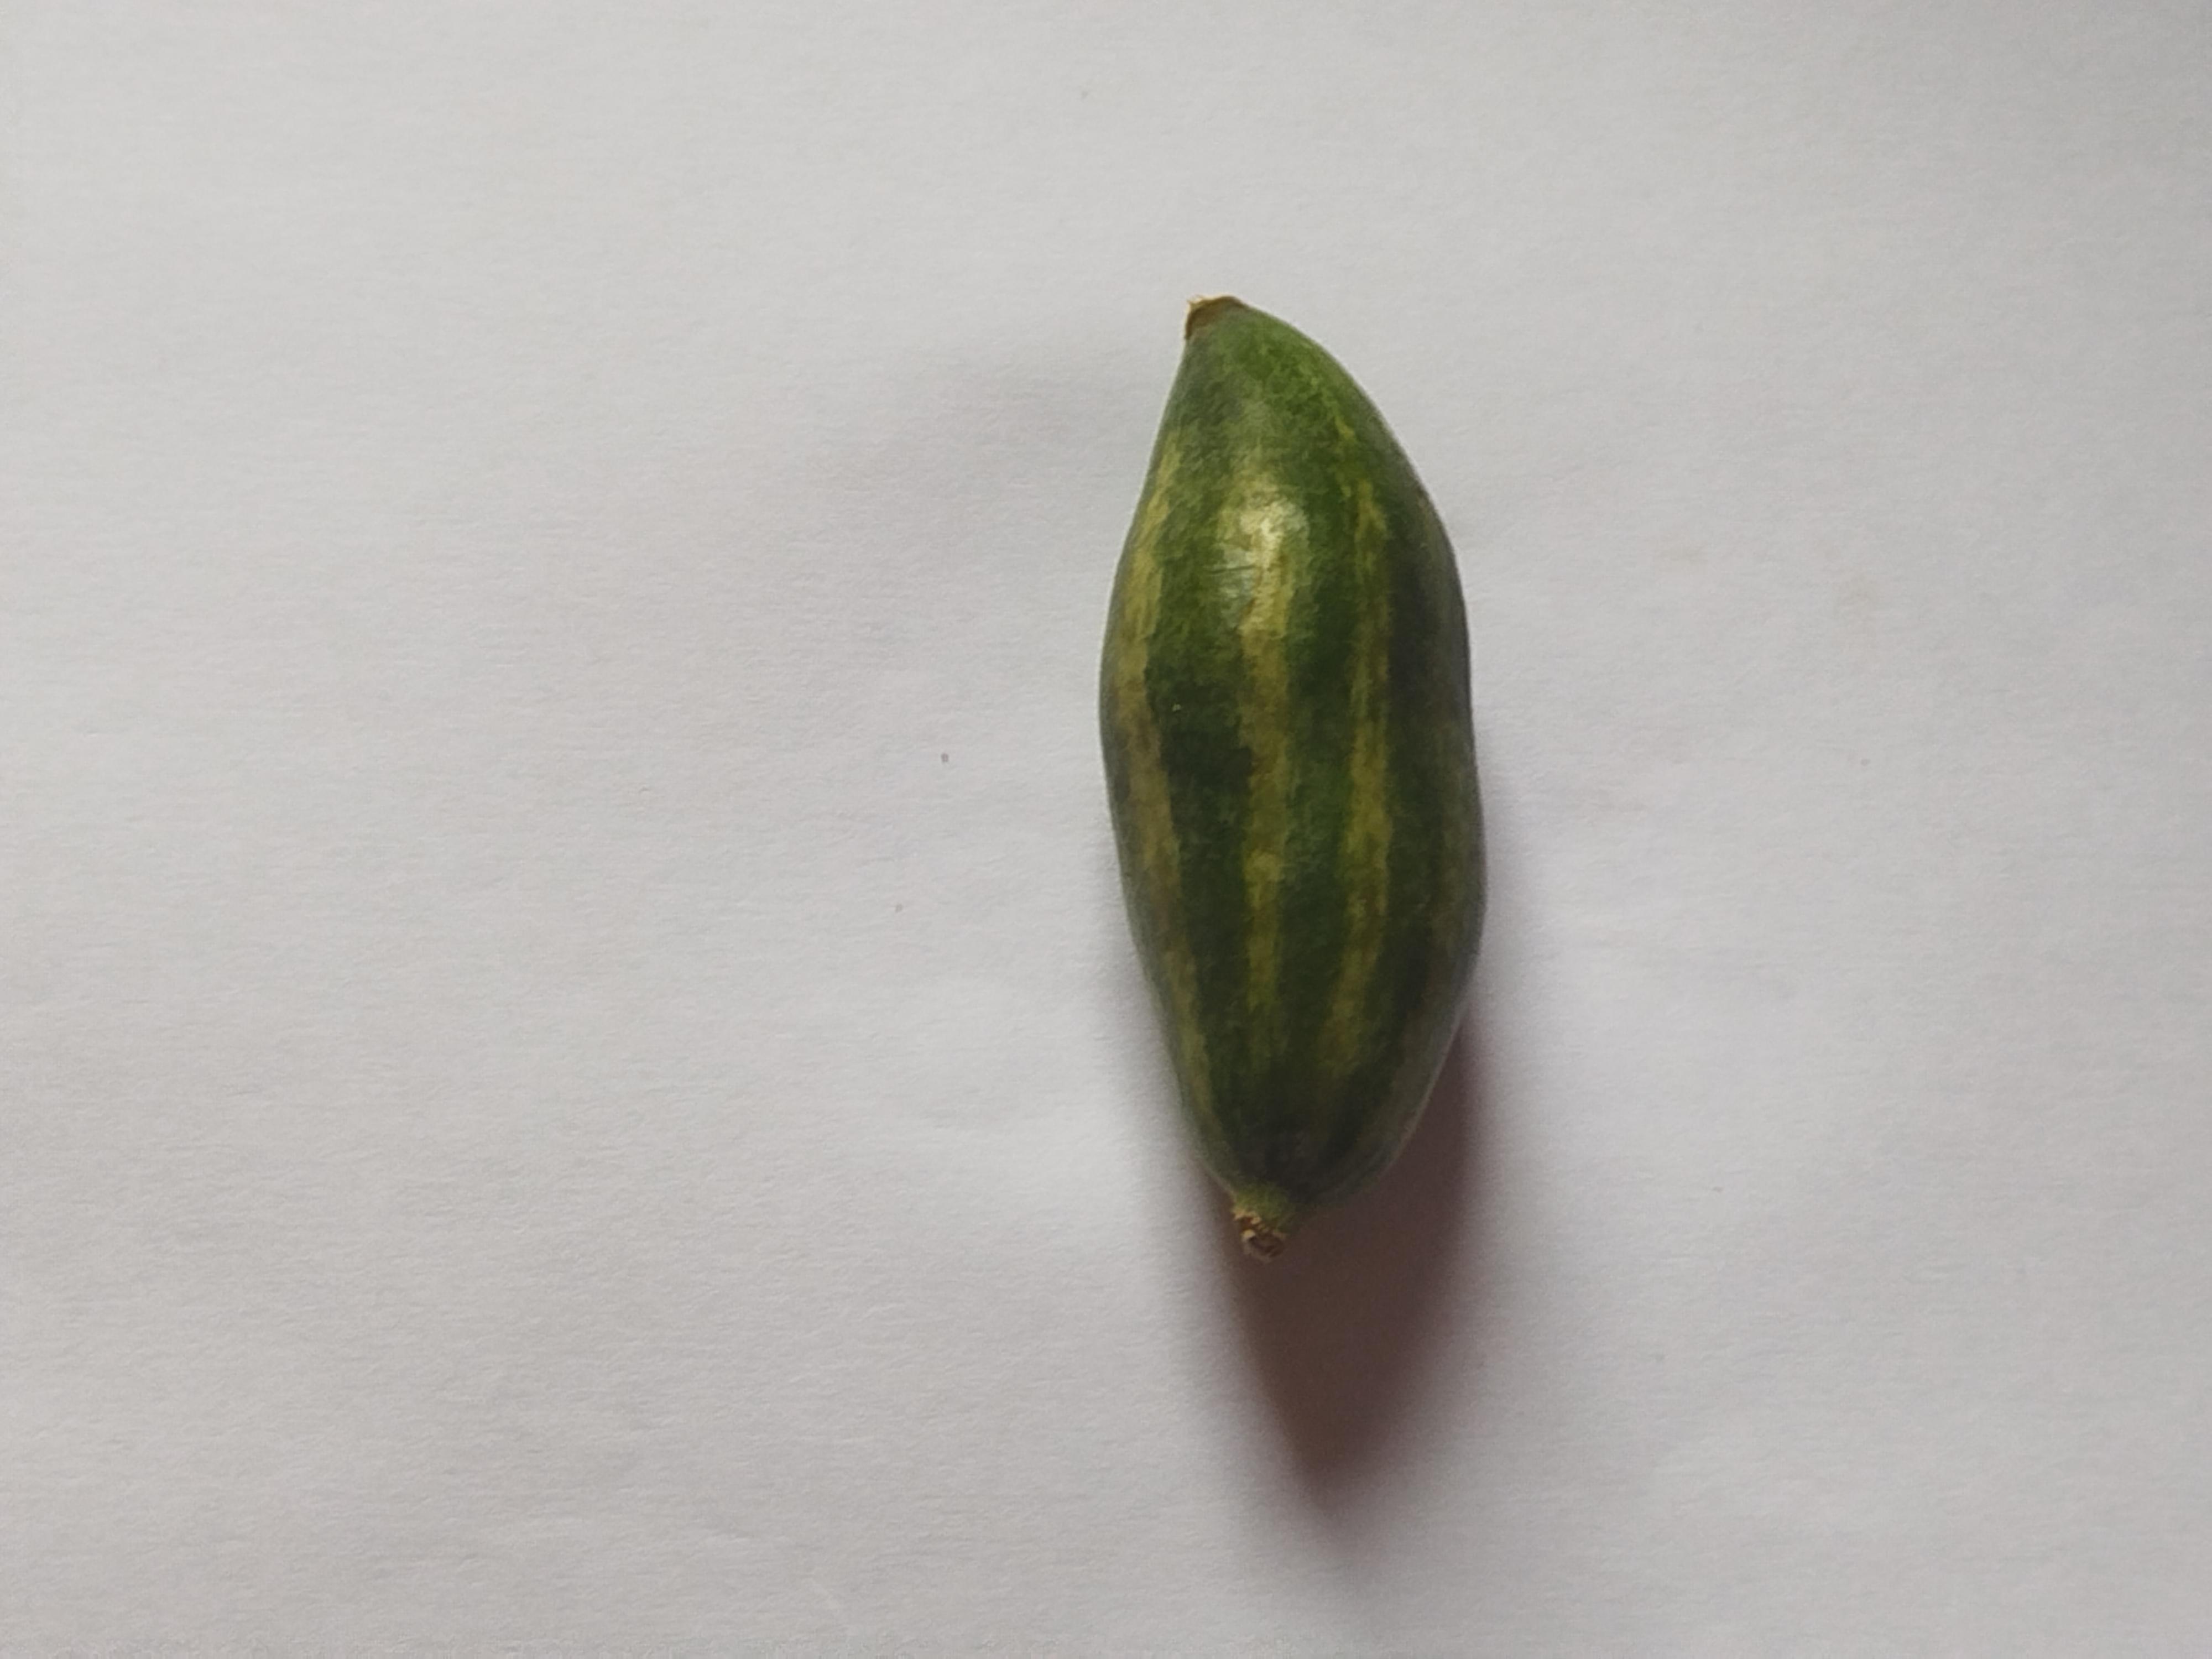
Label: Pointed gourd